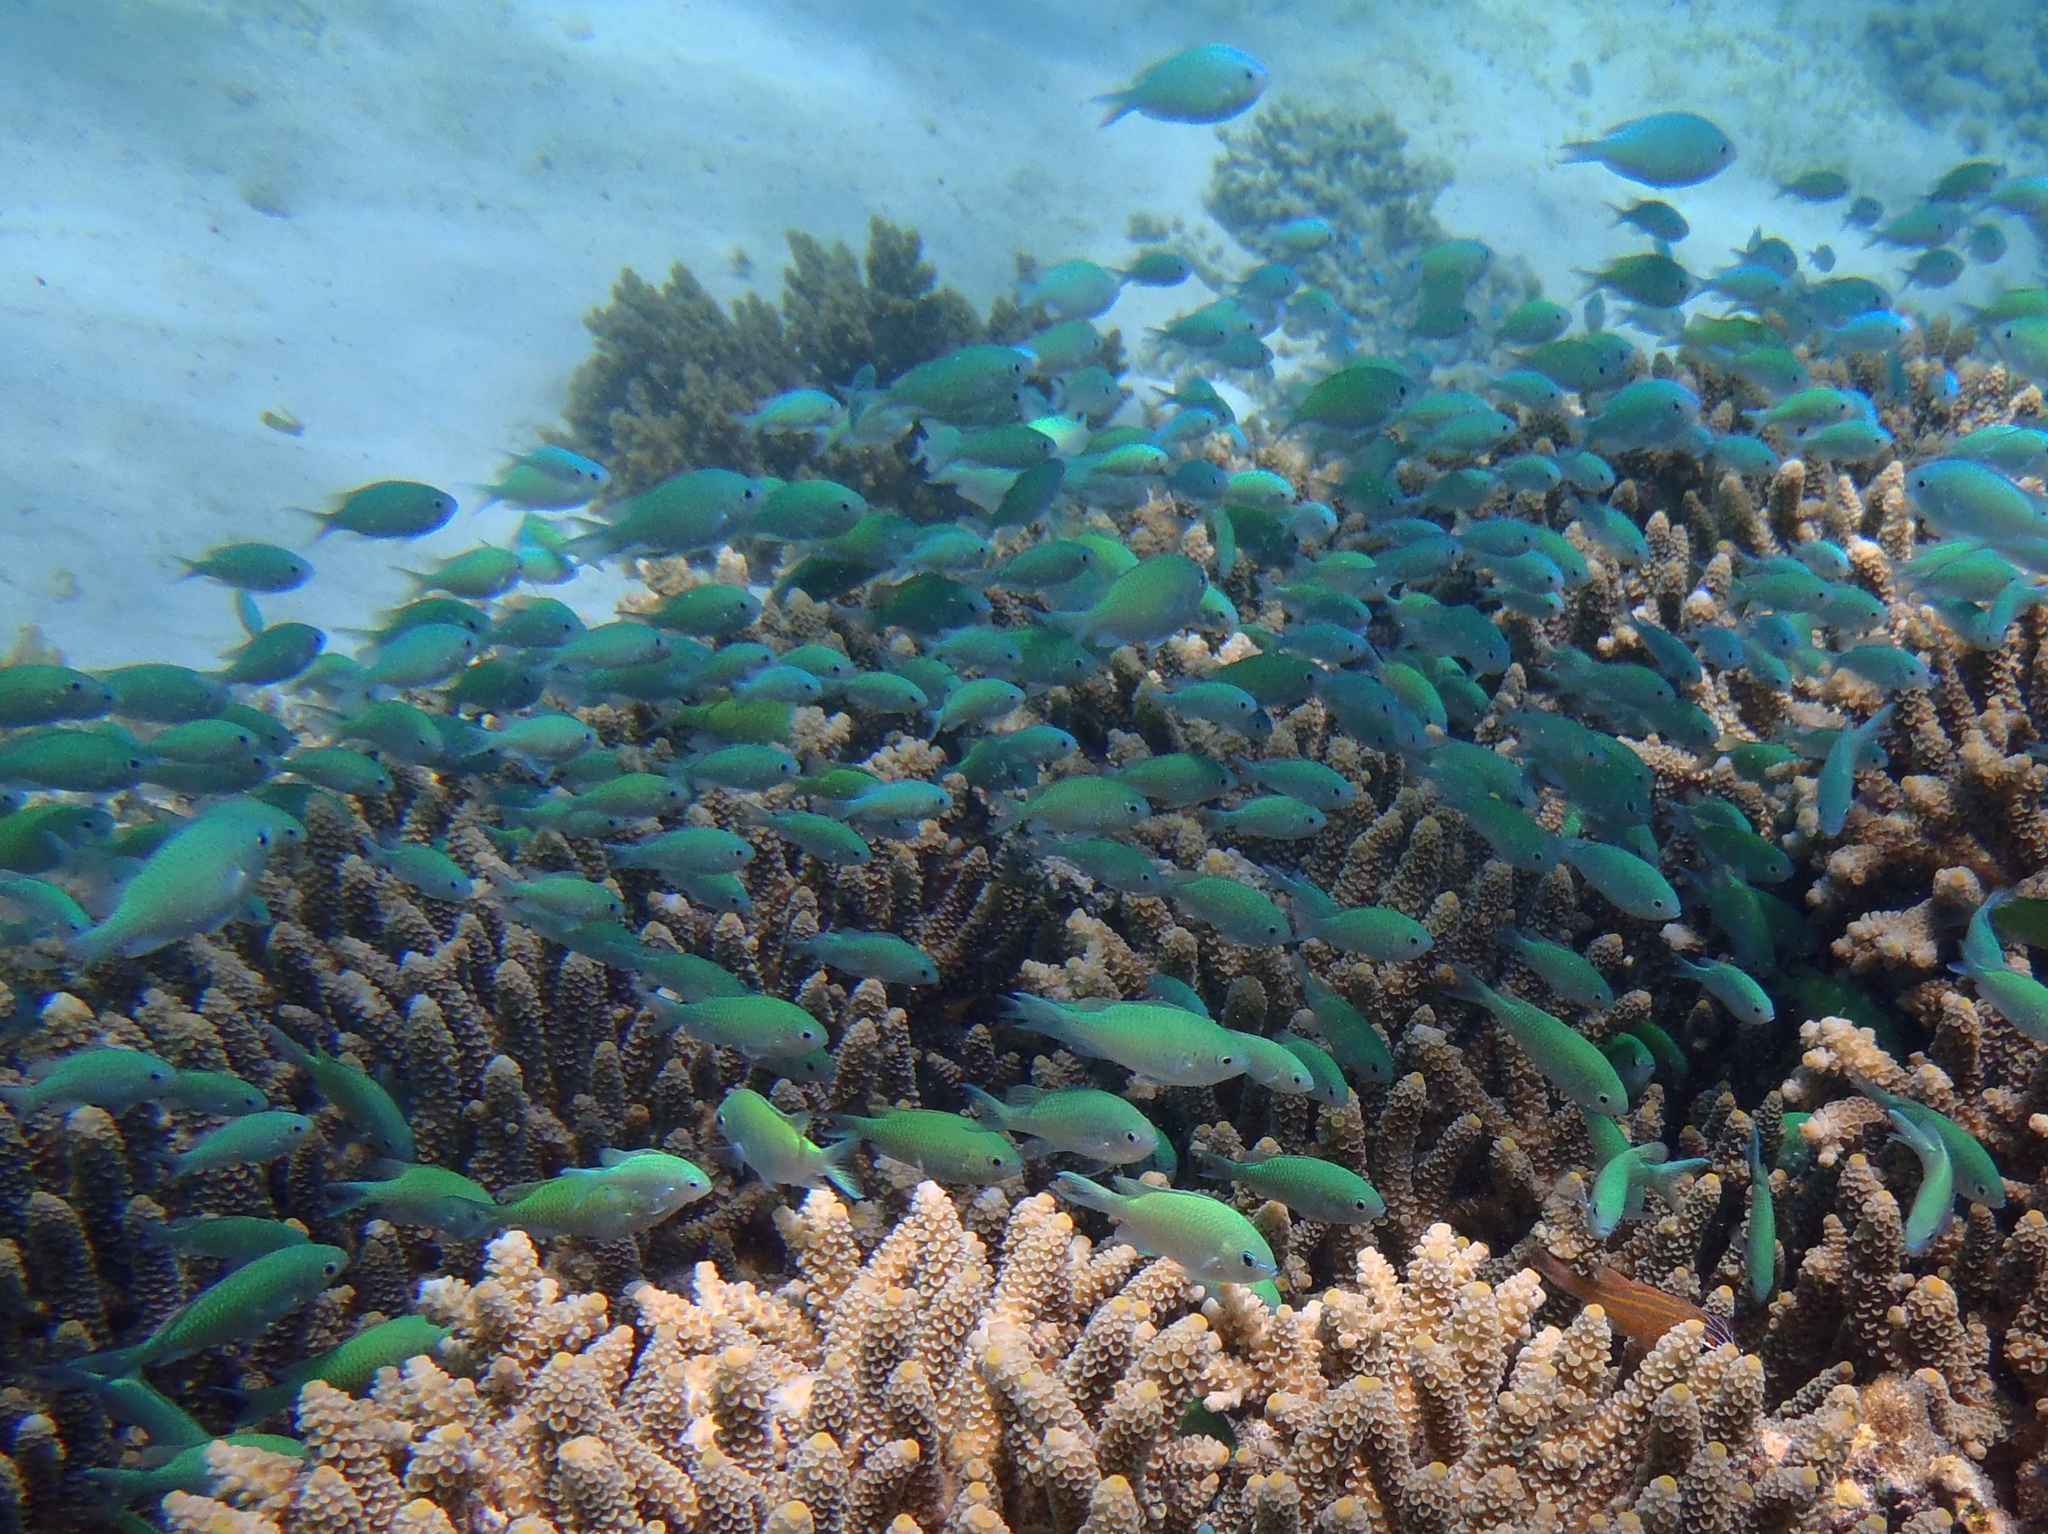
Chromis viridis (Blue-green Chromis)